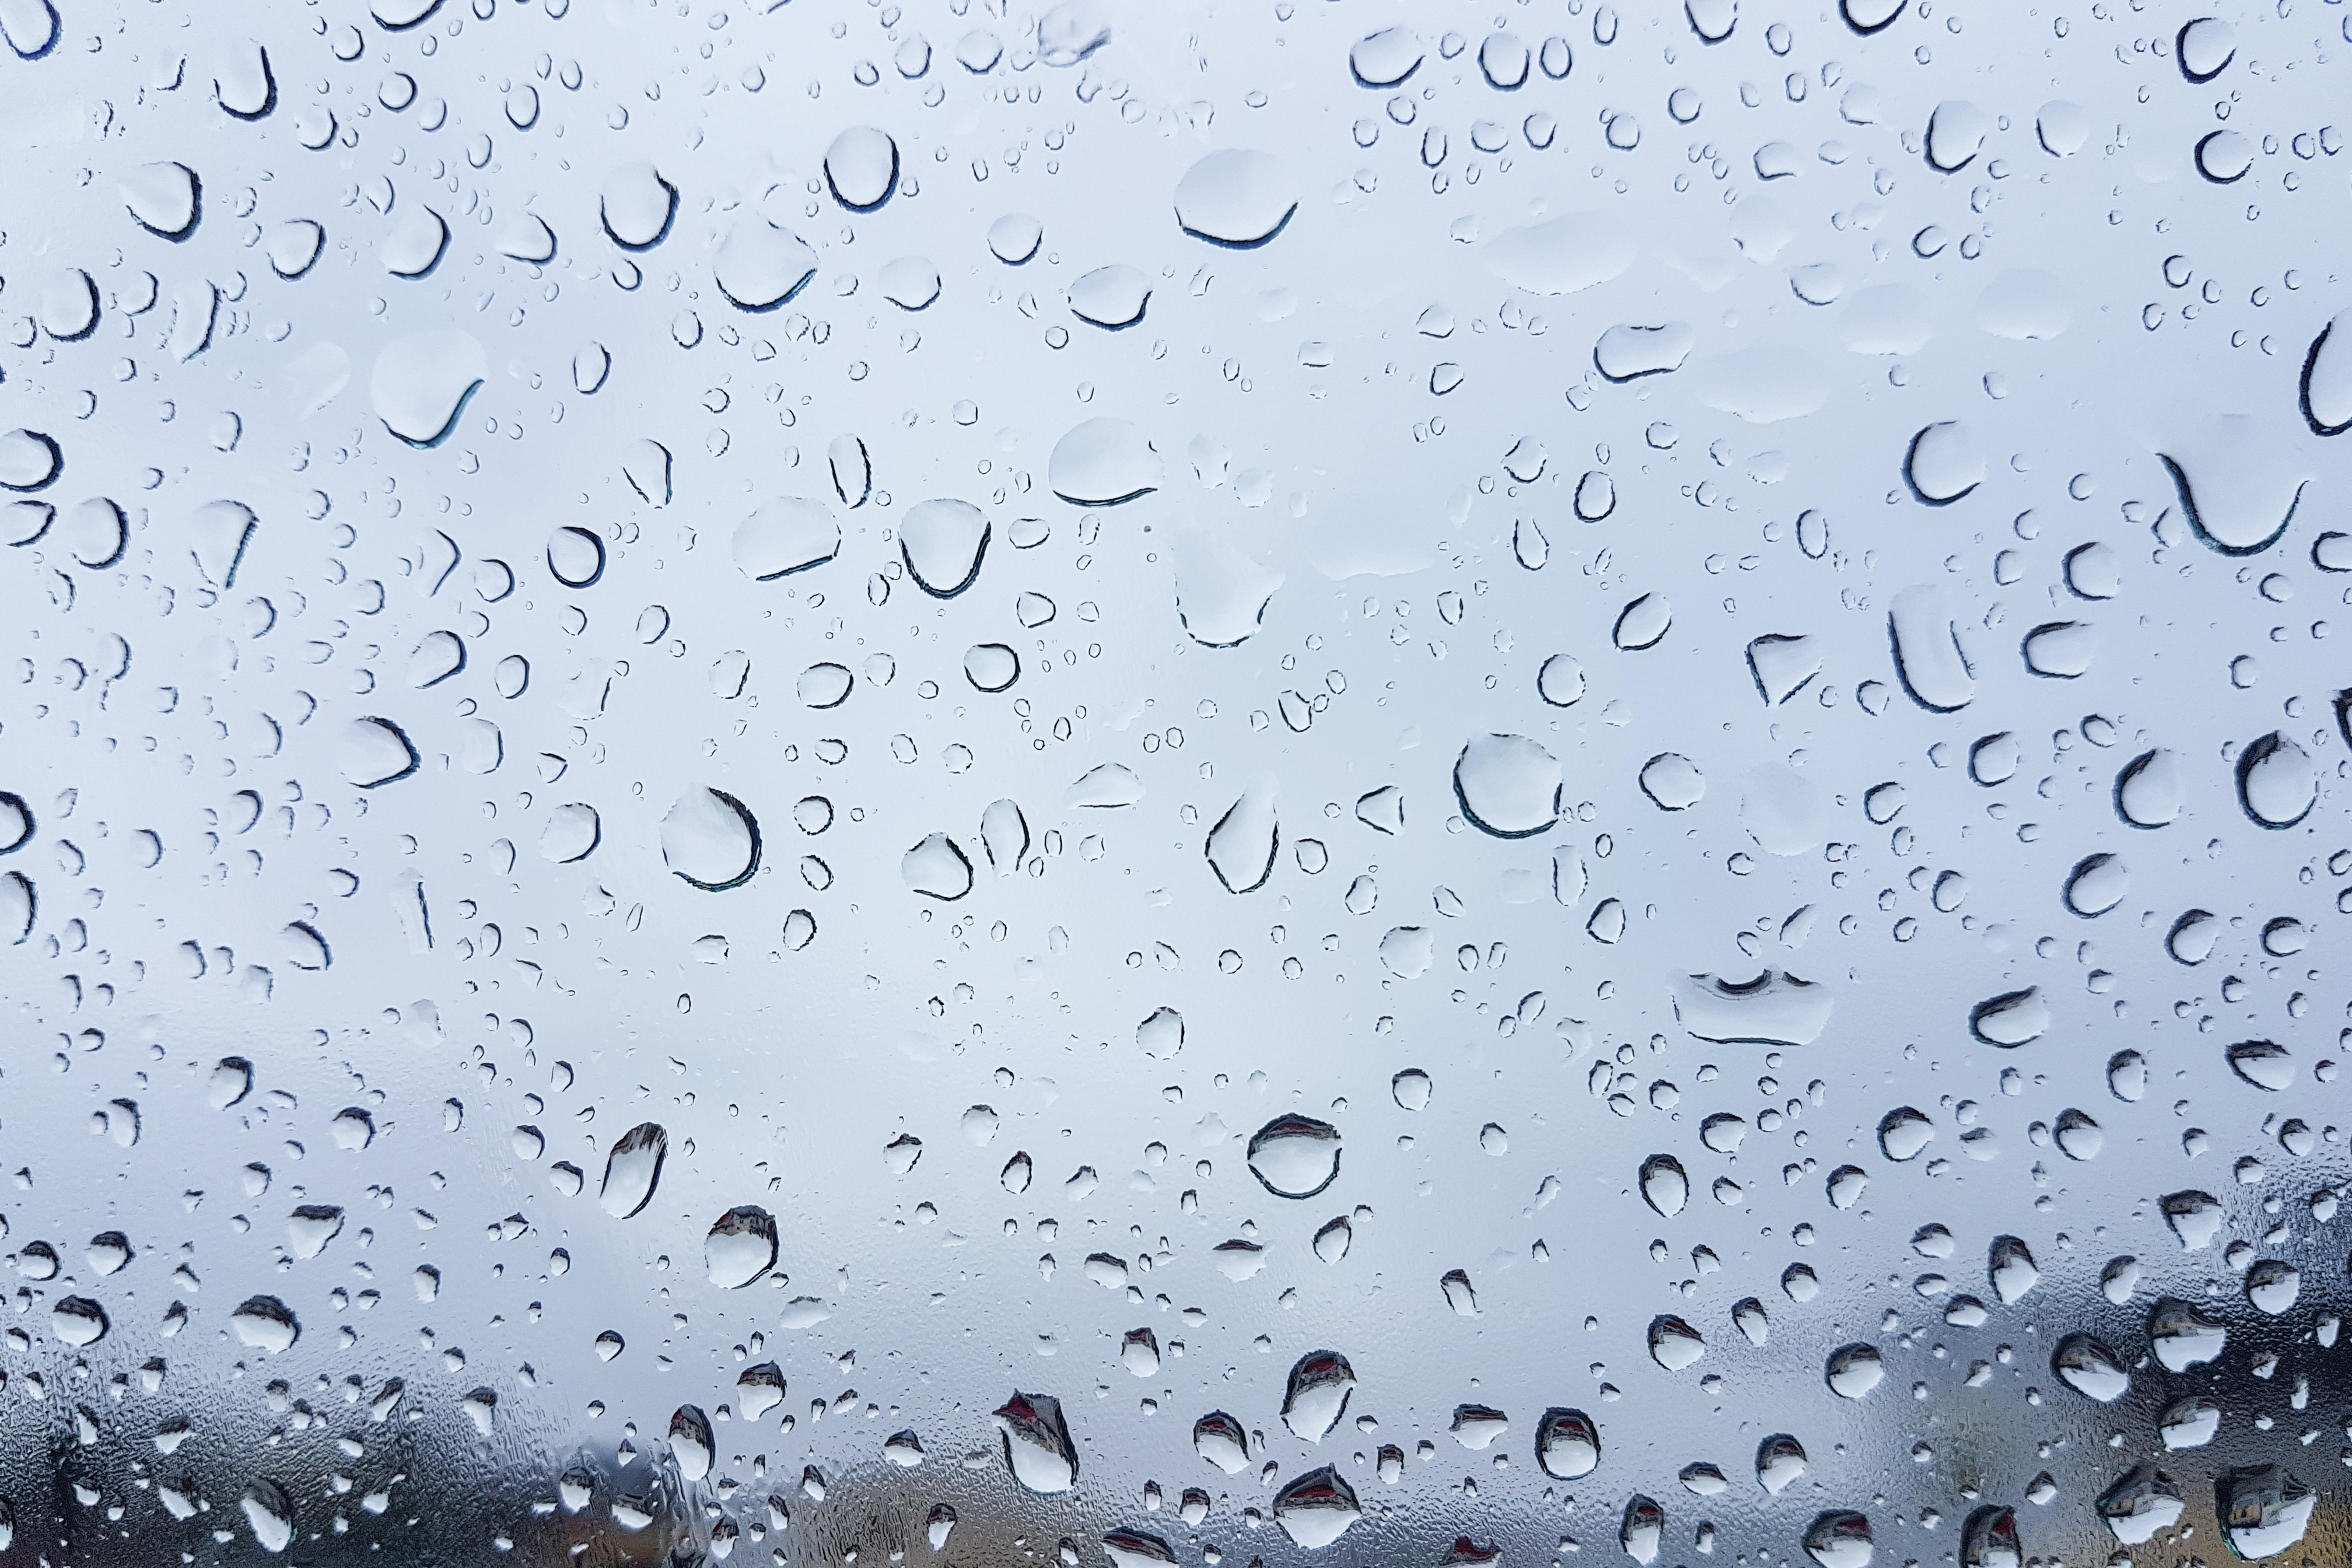
window, rain, glass, raindrop, sky, water, wet, background, pattern, weather, macro, surface, drop, nature, clean, clear, bubble, texture, spray, shiny, closeup, clouds, textured, rainy, droplet, cloud, dew, raindrops, cloudy, dark, outside, coast, cabin, storm, ship, sea, road, trip, car, liquid, photograph, white, light, black, fluid, atmospheric phenomenon, line, drizzle, moisture, morning, precipitation, monochrome, electric blue, event, stock photography, Transparent material, circle, windshield, monochrome photography